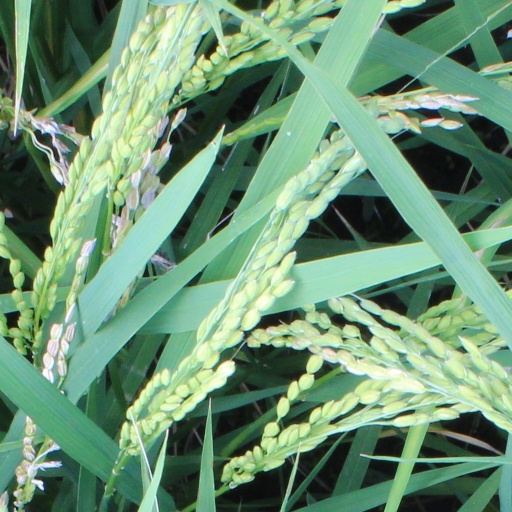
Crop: rice